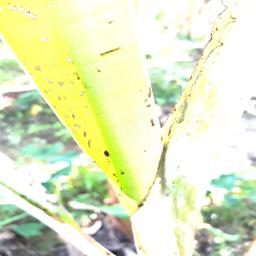
Label: BANANA APHIDS